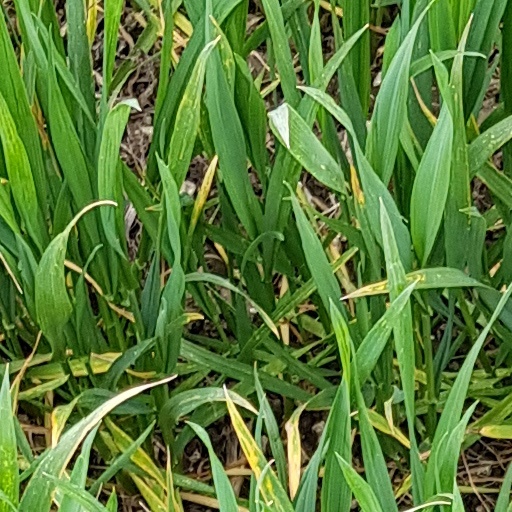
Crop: wheat